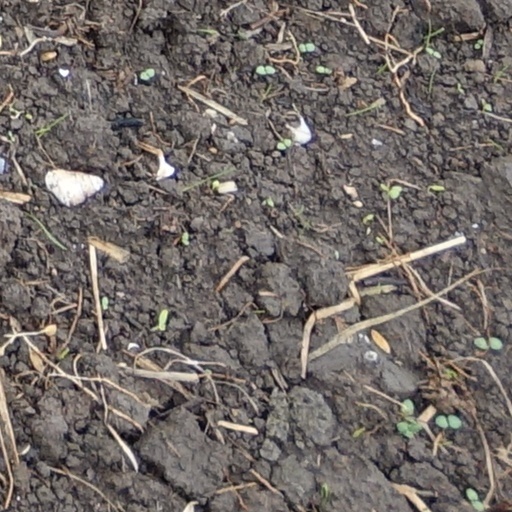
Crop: wheat